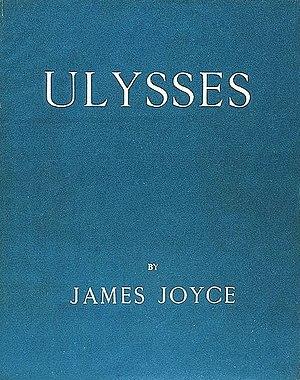
Ulysse est une œuvre de danse contemporaine du chorégraphe français Jean-Claude Gallotta, créée en 1981 pour huit danseurs. Elle est considérée comme l'une des pièces les plus importantes de Gallotta et constitue une pierre angulaire de la nouvelle danse française qui se développe au début des années 1980. Fidèle à sa volonté de revisiter ses œuvres, Jean-Claude Gallotta a rechorégraphié Ulysse à de nombreuses reprises en en proposant à ce jour quatre versions différentes tant au niveau du choix des interprètes que de la scénographie ou de la musique : Ulysse, Ulysse, re-création, Les Variations d'Ulysse et Cher Ulysse. La version Les Variations d'Ulysse, qui est une commande de l'Opéra de Paris, est entrée au répertoire du ballet de l'Opéra de Paris en 1995 sous l'impulsion de Brigitte Lefèvre.
James Joyce, de son nom de naissance James Augustine Aloysius Joyce, est un romancier et poète irlandais, considéré comme l'un des écrivains les plus influents du XXᵉ siècle. Ses œuvres majeures sont un recueil de nouvelles, intitulé Les Gens de Dublin, et des romans tels que Portrait de l'artiste en jeune homme, Ulysse, et Finnegans Wake.
Ulysse est un roman de James Joyce, sorti dans un premier temps sous forme de feuilleton dans le magazine américain The Little Review entre mars 1918 et décembre 1920, avant d'être publié dans son intégralité le 2 février 1922 à Paris par la librairie Shakespeare and Company fondée par Sylvia Beach.